Hatsune Miku: Project DIVA Extend

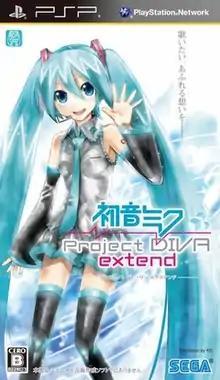

is a 2011 rhythm game created by Sega and Crypton Future Media for the PlayStation Portable. The game is an expansion to "" (2010) and was first released on November 10, 2011 in Japan with no international release. Like the original, the game primarily makes use of Vocaloids, a series of singing synthesizer software, and the songs created using these Vocaloids, most notably the virtual diva Vocaloid Hatsune Miku. Rock band Gacharic Spin served as motion capture models. One of Miku's outfits is based on the Fei-Yen mecha from "Virtual On", and this model would later be adapted into a real-life toy.